Planococcus ficus

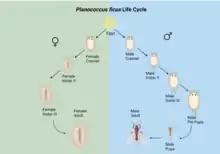
life cycle of male and female Planococcus ficus

Male "P. ficus" go through a holometabolous metamorphosis with seven growth phases. Males start as light yellow or brown eggs. They then enter the first nymphal instar and have a dark yellow coloration and six antennal segments. The male then molts and enters the second nymphal instar. During the second instar the male spins a cocoon, the third nymphal instar, prepupa and pupa stages all occur within the cocoon. During the prepupa stage one pair of lateral ocelli and visible wing buds form. During the pupae stage males develop three pairs of lateral ocelli and the wing buds grow to reach the third abdominal segments. Adult males then emerged from the cocoon with a fully developed set of wings.